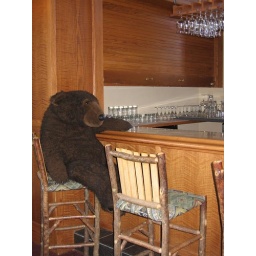
bear sits in the bar at Wuksachi